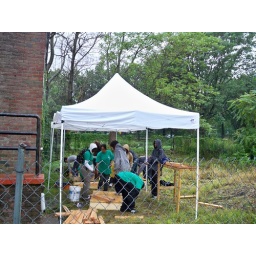
Summer youth workers building raised garden beds in the rain